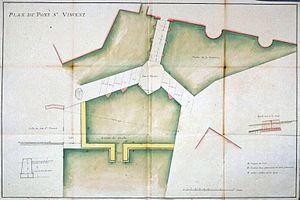
Fonds de l'intendance. Plan du pont Saint-Vincent à Vannes. Dessin
Le pont Saint-Vincent est un ancien pont à arcades situé dans la ville de Vannes dans le Morbihan. Ce pont permettait d'une part l'accès entre le quartier de Kaër à l'ouest et celui de Calmont à l'est, et d'autre part l'accès entre le port au sud et l'intramuros au nord. Le pont à proximité immédiate de la porte Saint-Vincent fut remplacé au milieu du XIXᵉ siècle par la place du Morbihan, aujourd'hui connue sous le nom de place Gambetta.
Les remparts de Vannes sont les fortifications érigées entre les IIIᵉ et XVIIᵉ siècles pour protéger la ville de Vannes dans le département du Morbihan en France. Fondée par les Romains à la fin du Iᵉʳ siècle av. J.-C. sous le règne d’Auguste, la civitas Venetorum se voit contrainte de se protéger derrière un castrum à la fin du IIIᵉ siècle, alors même qu'une crise majeure secoue l’empire romain. Cette première enceinte demeure la seule protection de la cité pendant plus d’un millénaire. C’est à l’époque du duc Jean IV, à la fin du XIVᵉ siècle, que l’enceinte de la ville est réédifiée et étendue vers le sud pour protéger les nouveaux quartiers. Le duc veut faire de Vannes non seulement un lieu de résidence mais également une place forte sur laquelle il peut s’appuyer en cas de conflit. La superficie de la ville intra-muros est doublée et le duc adjoint à la nouvelle enceinte sa forteresse de l’Hermine.